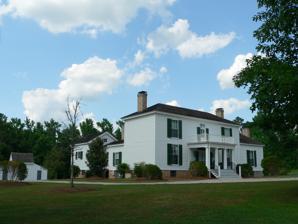
Building: Midway Plantation House and Outbuildings
Country: United States of America
Year built: 1848
Historic house in North Carolina, United States United States historic place Midway Plantation House and Outbuildings U.S. National Register of Historic Places Midway Plantation House viewed from the southwest Show map of North Carolina Show map of the United States Location 1625 Old Crews Road, Knightdale , North Carolina Coordinates 35°49′24.60″N 78°29′39.25″W / 35.8235000°N 78.4942361°W / 35.8235000; -78.4942361 Built 1848 Architectural style Greek Revival MPS Wake County MPS NRHP reference No. 07000543 Added to NRHP January 6, 1987 The Midway Plantation House and Outbuildings are a set of historic buildings constructed in the mid-19th century in present-day Knightdale , Wake County, North Carolina , as part of a forced-labor farm . The two-story plantation house was built in 1848 about 0.75 miles (1.21 km) west of present-day Knightdale , along the wagon trail that would eventually become U.S. Route 64 . It was built by  Charles Lewis Hinton, a farmer, slaver owner, and state treasurer , as a wedding gift for his son, David, and daughter-in-law, Mary Boddie Carr (sister of Governor Elias Carr ). David and Mary's daughter, the anti-suffragist Mary Hilliard Hinton , was born here. It was named for its position halfway between two other Hinton family properties: Beaver Dam and The Oaks. Other structures on the site included a carriage house , kitchen, smokehouse , potato house, well house, ice house, cotton gin, loom house, doll house, office, school, two stables, and several slave quarters.  Of these, only the kitchen, school, office, and carriage and doll houses remain. In June 2005, the house and surviving outbuildings were moved about 2 miles (3.2 km) north to make way for a large shopping center. The move and Hinton family history are documented by Hinton descendant and film critic Godfrey Cheshire in Moving Midway (2007). It was listed on the National Register of Historic Places in 2007. See also List of Registered Historical Places in North Carolina National Register of Historic Places listings in Wake County, North Carolina References